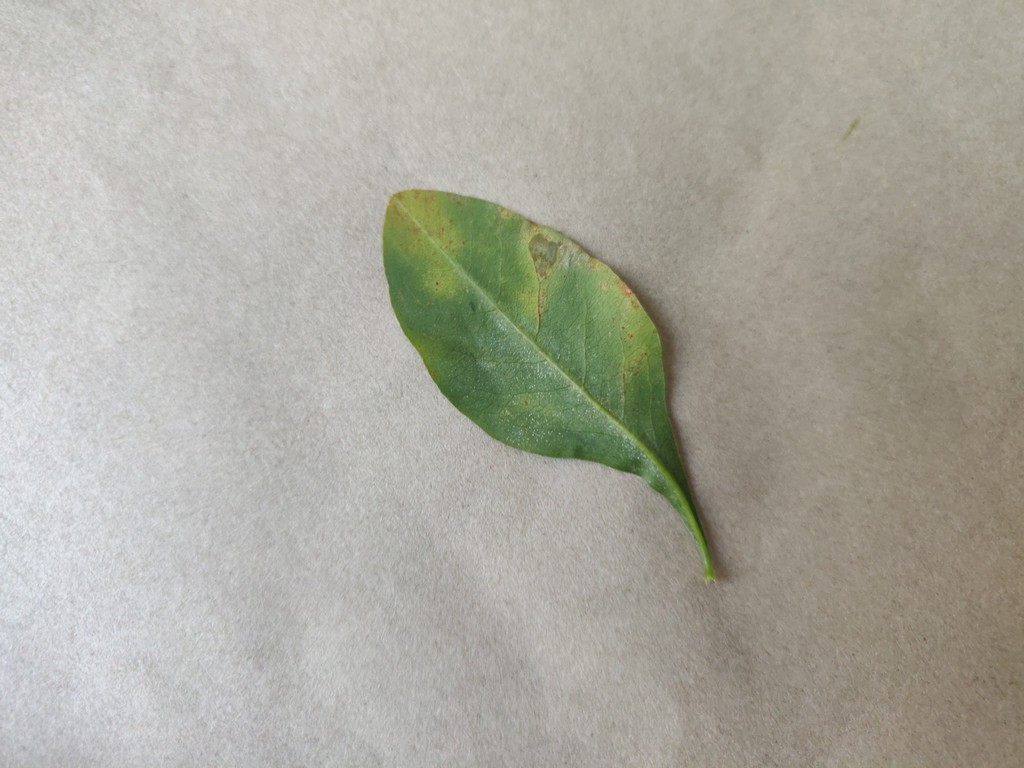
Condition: Unhealthy
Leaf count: single
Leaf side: back